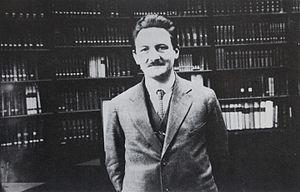
Fritz Saxl est un historien de l'art autrichien, ayant exercé essentiellement à Londres comme directeur du Warburg Institute.